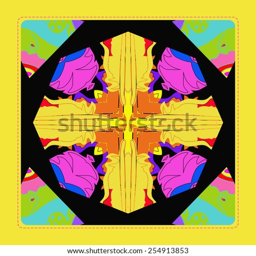
card with circular floral pattern on a black background .